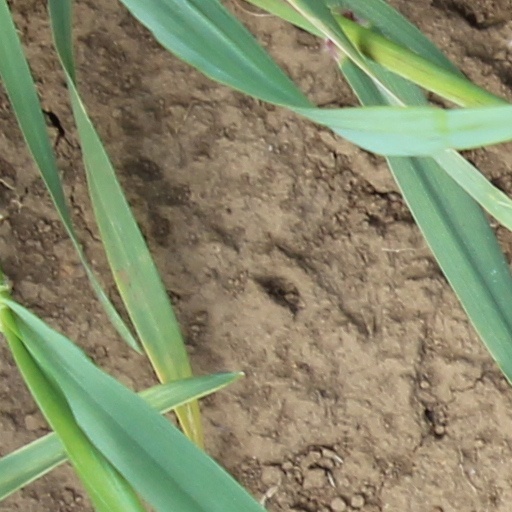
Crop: wheat